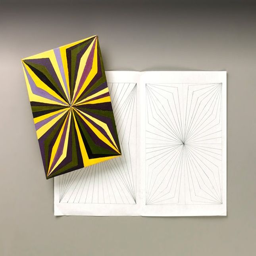
create the illusion of 3 - dimensional space in the style of visual artist .